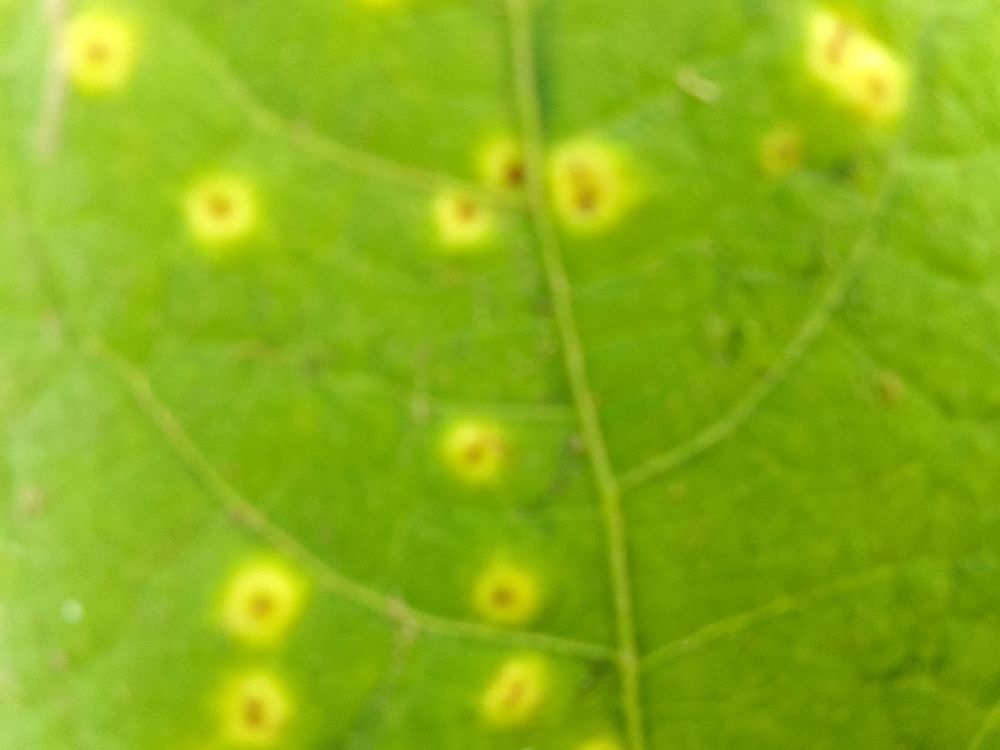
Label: rust